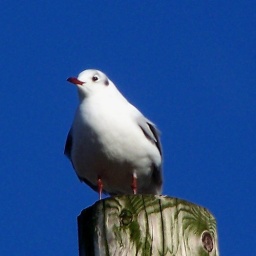
On top of a telephone pole overlooking the car park in How Tun Woods this afternoon.